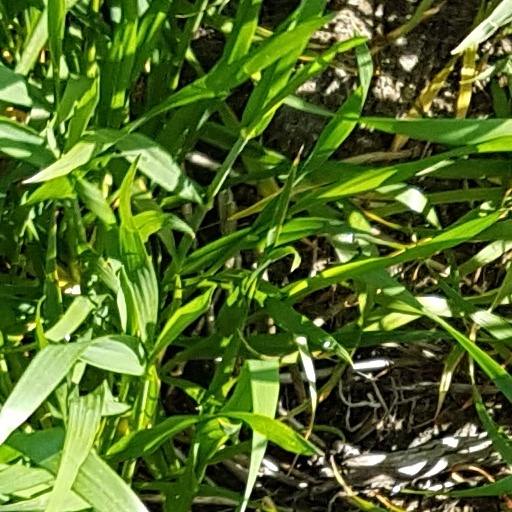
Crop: wheat